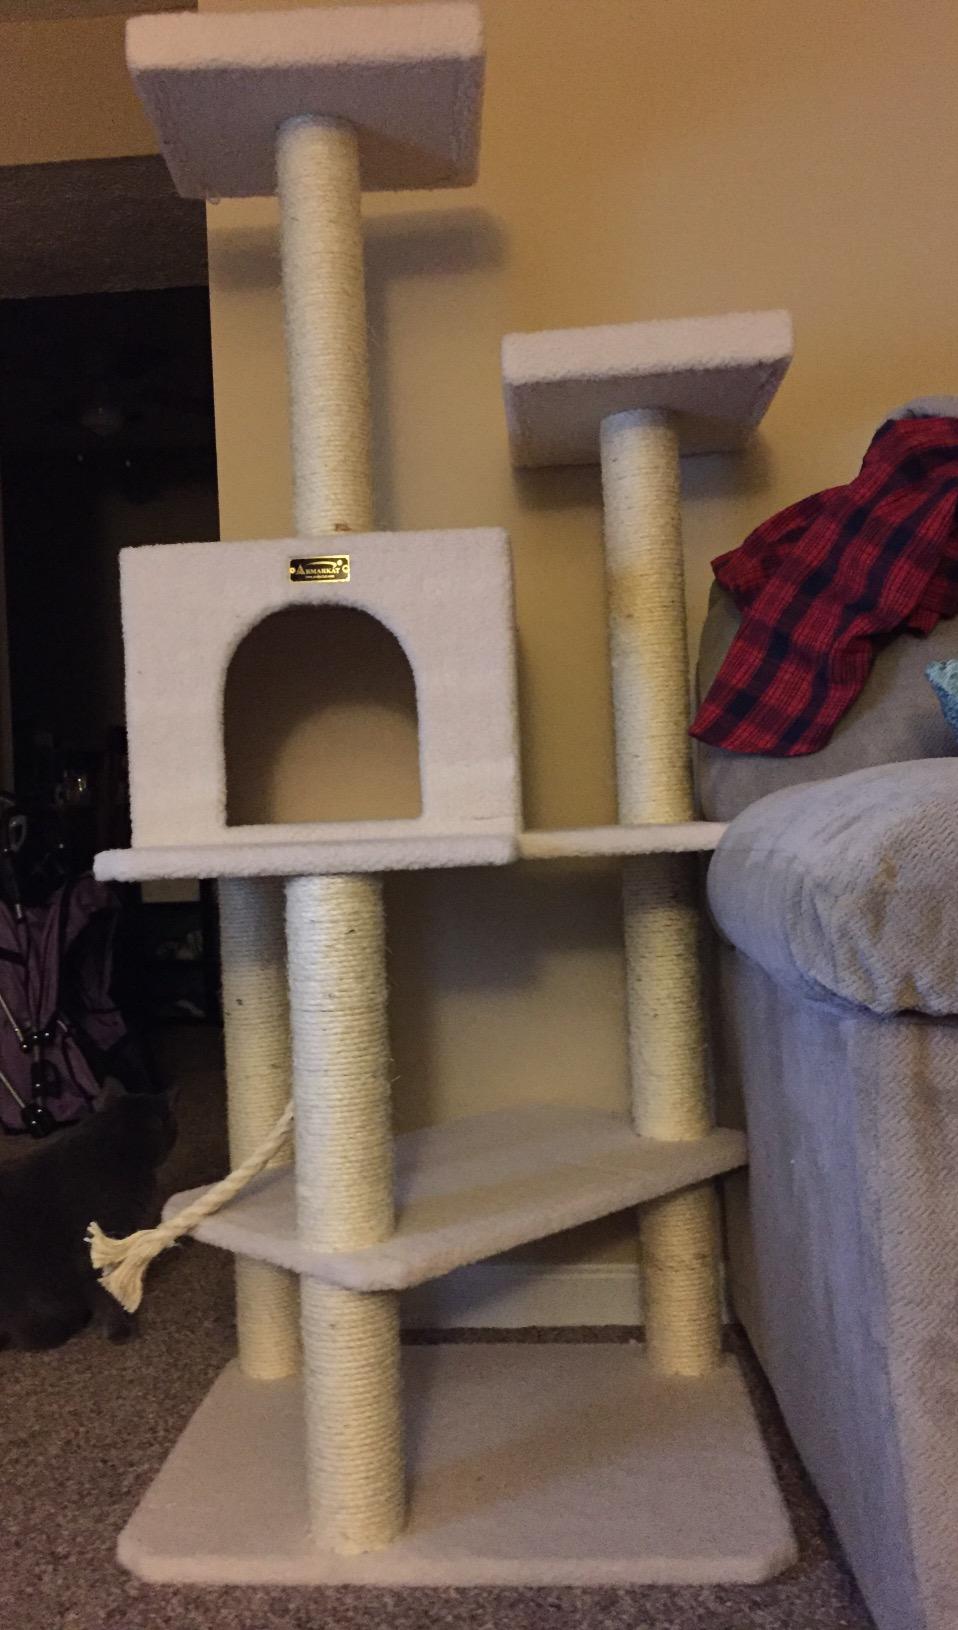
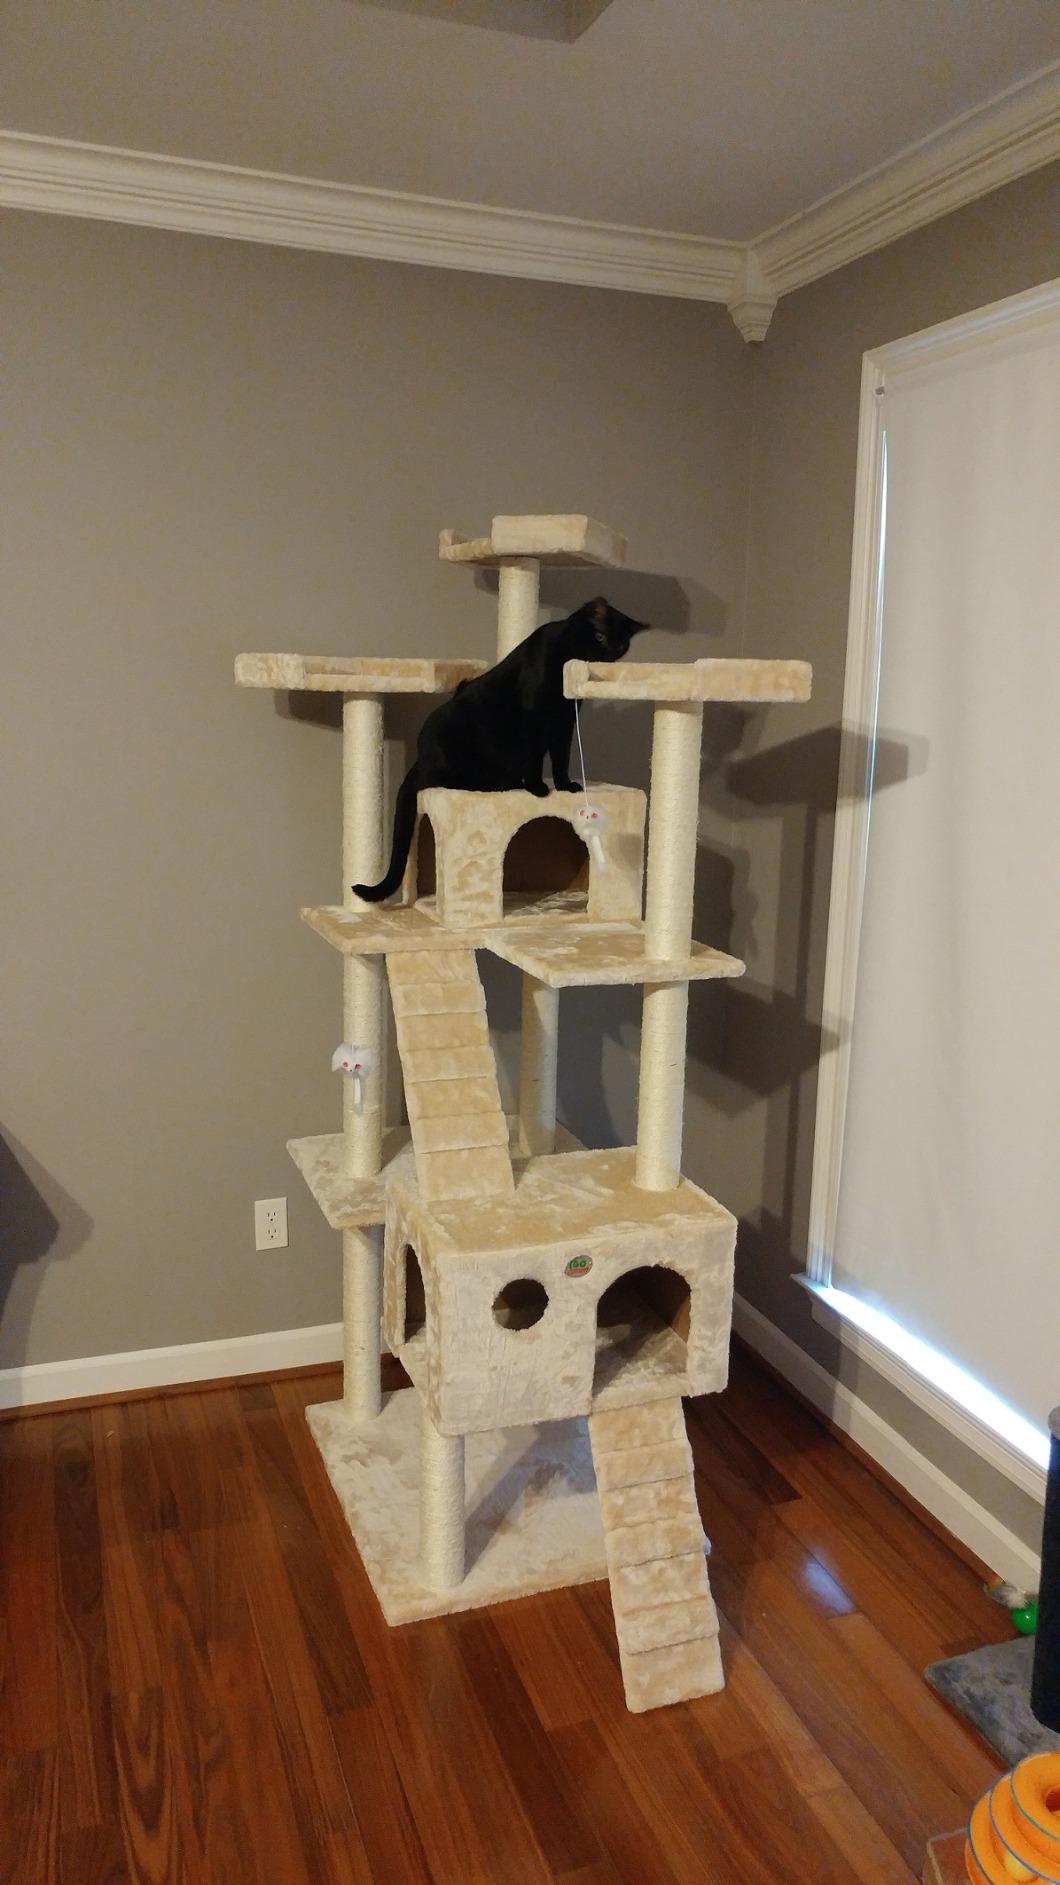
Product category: items_cat tree
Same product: no